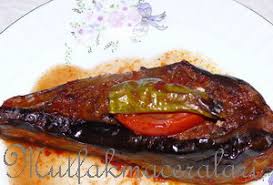
Yemek: karniyarik